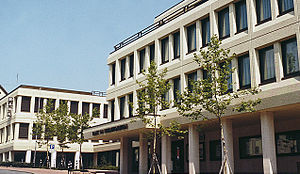
LGT Bank
Hovedkontoret i Liechtenstein.
LGT Bank er en international bank, som tilhører fyrstehuset i Liechtenstein. Den blev grundlagt i 1920 som Bank in Liechtenstein. Banken har 1.500 ansatte og kontorer i Europa, Asien og Amerika. Den har hovedsæde i Liechtensteins hovedstad Vaduz.